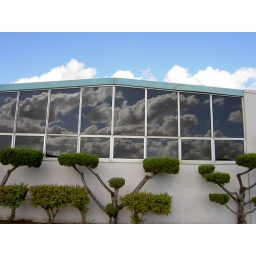
Reflections of clouds in the window of a building near the track at Alan Hancock College.